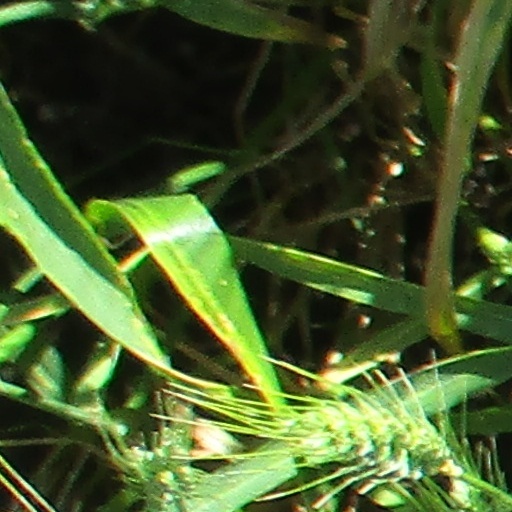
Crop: wheat